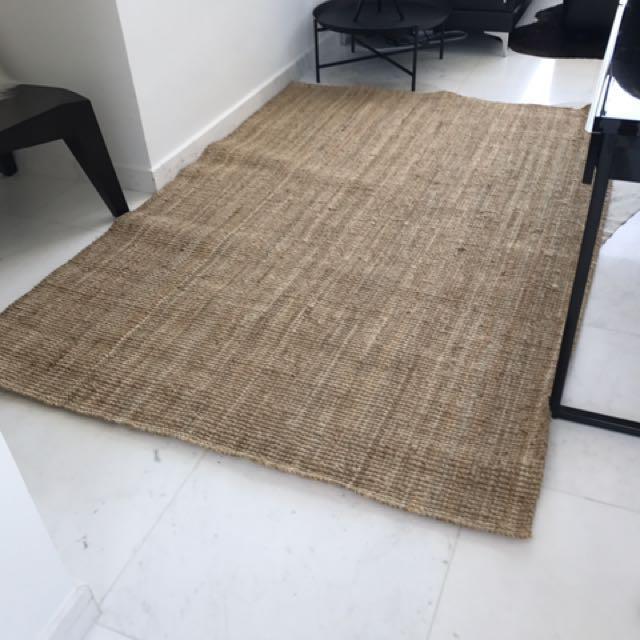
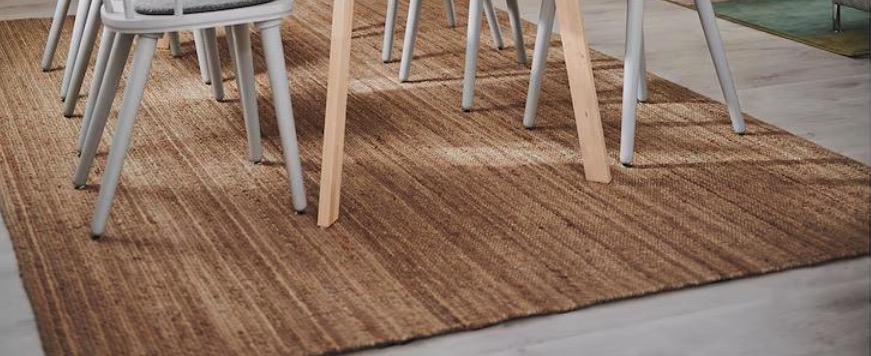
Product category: misc
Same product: yes